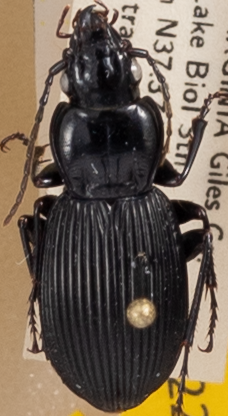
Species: Pterostichus lachrymosus
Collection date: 2021-07-13
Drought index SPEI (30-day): -1.372
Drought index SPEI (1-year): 0.47
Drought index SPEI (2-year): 1.16